Tracy Philipps

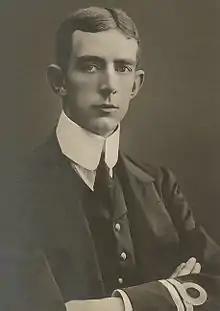
Prince Wilhelm of Sweden, who journeyed across Africa with Philipps

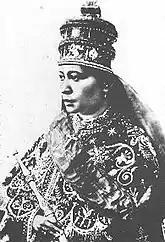
Empress Zewditu of Ethiopia

After his time in the Officers' Training Corps at Durham, Philipps made his position in the British Army official. He was gazetted as a 2nd Lieutenant in the Infantry in February 1913. He joined the Rifle Brigade but was soon sent to East Africa on secondment in an intelligence role. When the First World War broke out he was on attachment to the Kings African Rifles (KAR) and was "one of the first Englishmen in action" when the war in Africa started in August 1914. Serving temporarily with the Indian Expeditionary Force B as an assistant intelligence officer alongside Richard Meinertzhagen, he was involved in the disastrous Battle of Tanga. He was later wounded while serving with the KAR (for which he was mentioned in despatches) and also present as a political officer at the Battle of Bukoba (serving as part of the hastily formed Uganda Intelligence Department) in June 1915. The next year Philipps was awarded a promotion to captain, effective from 17 January 1916. With the newly formed Lake Force he took part in the Tabora Offensive (April – September 1916) and in the aftermath was awarded the Military Cross, gazetted February 1917, which he received for actions in conjunction with an intelligence section of the Belgian Force Publique. From November 1916 to March 1917, Philipps, by now the chief political officer for the Uganda region, was based in Ruanda-Urundi, a part of German East Africa recently captured by the Belgians.